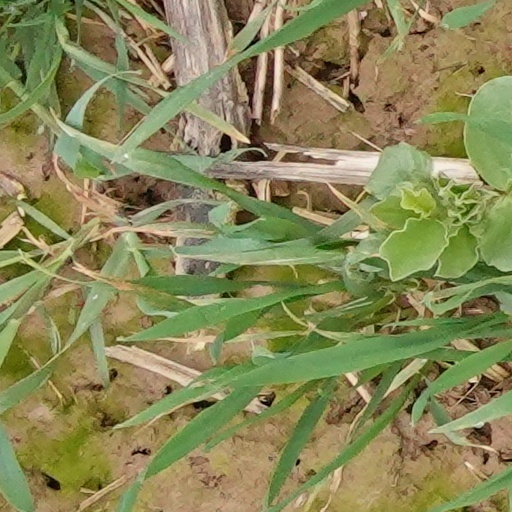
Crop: wheat